Firth of Forth

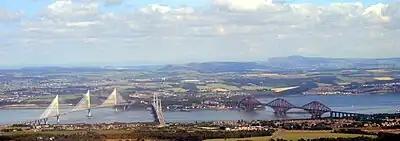
From left to right: The Queensferry Crossing, the Forth Road Bridge and the Forth Bridge from the South Queensferry side

The firth is important for nature conservation and is a Site of Special Scientific Interest. The Firth of Forth Islands SPA (Special Protection Area) is home to more than 90,000 breeding seabirds every year. There is a bird observatory on the Isle of May. A series of sand and gravel banks in the approaches to the firth have since 2014 been designated as a Nature Conservation Marine Protected Area under the name Firth of Forth Banks Complex.